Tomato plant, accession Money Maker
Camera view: horizontal (90 deg, fisheye); turntable rotation: 90 degrees
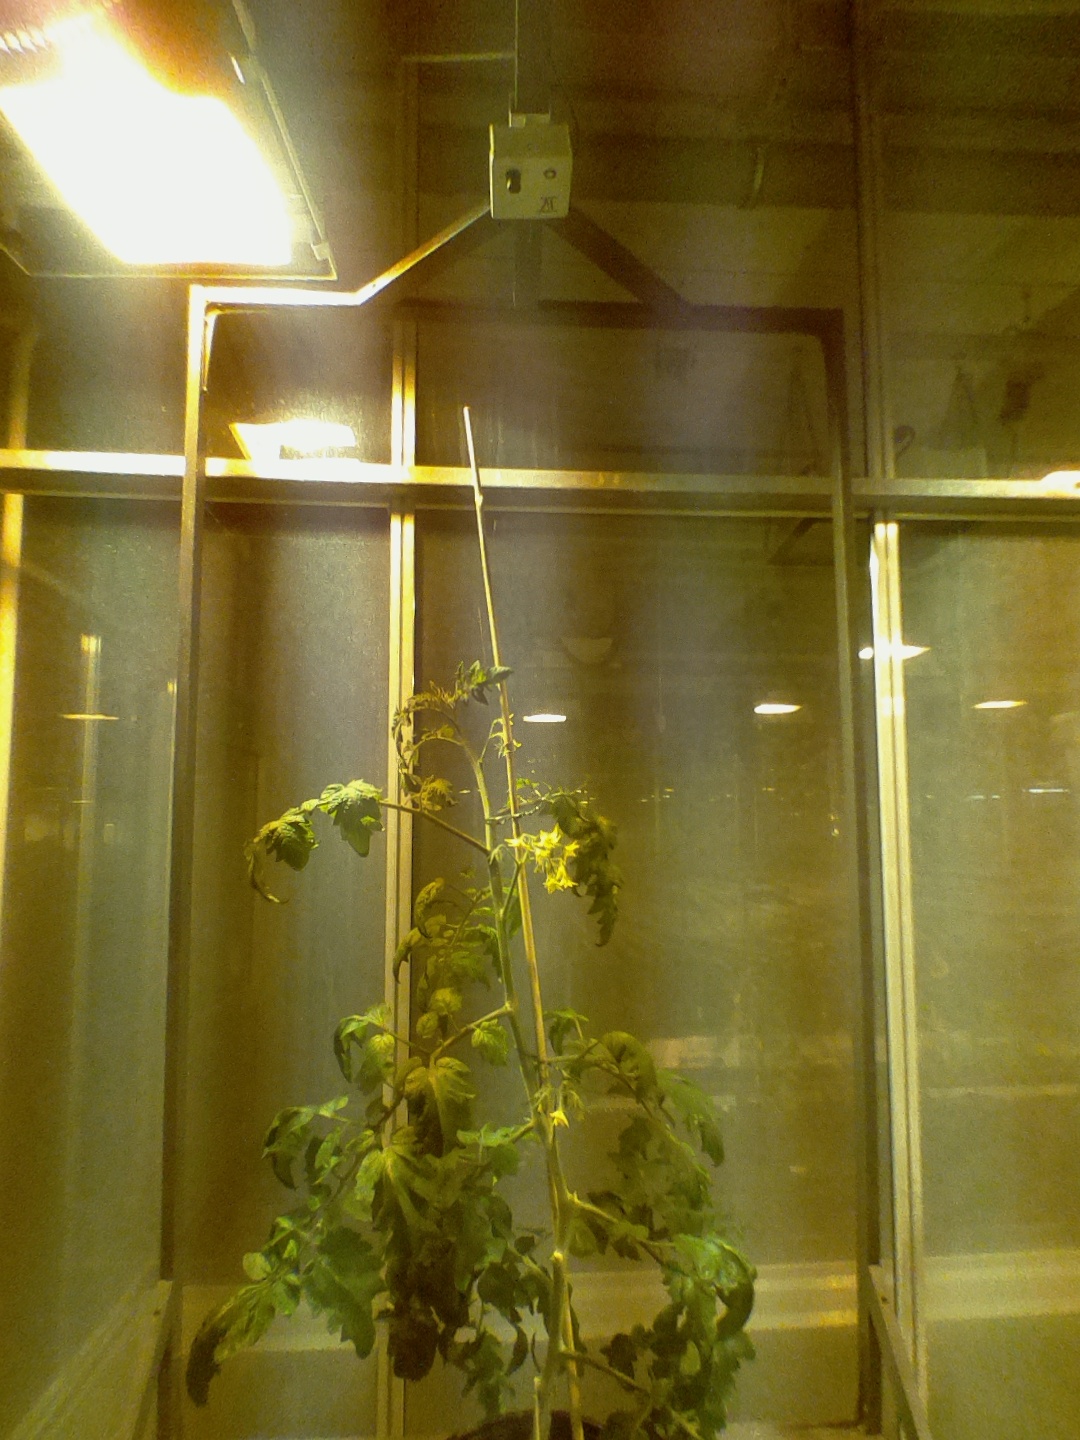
BBCH growth stage 70: Fruits at the main stem or branches visibles